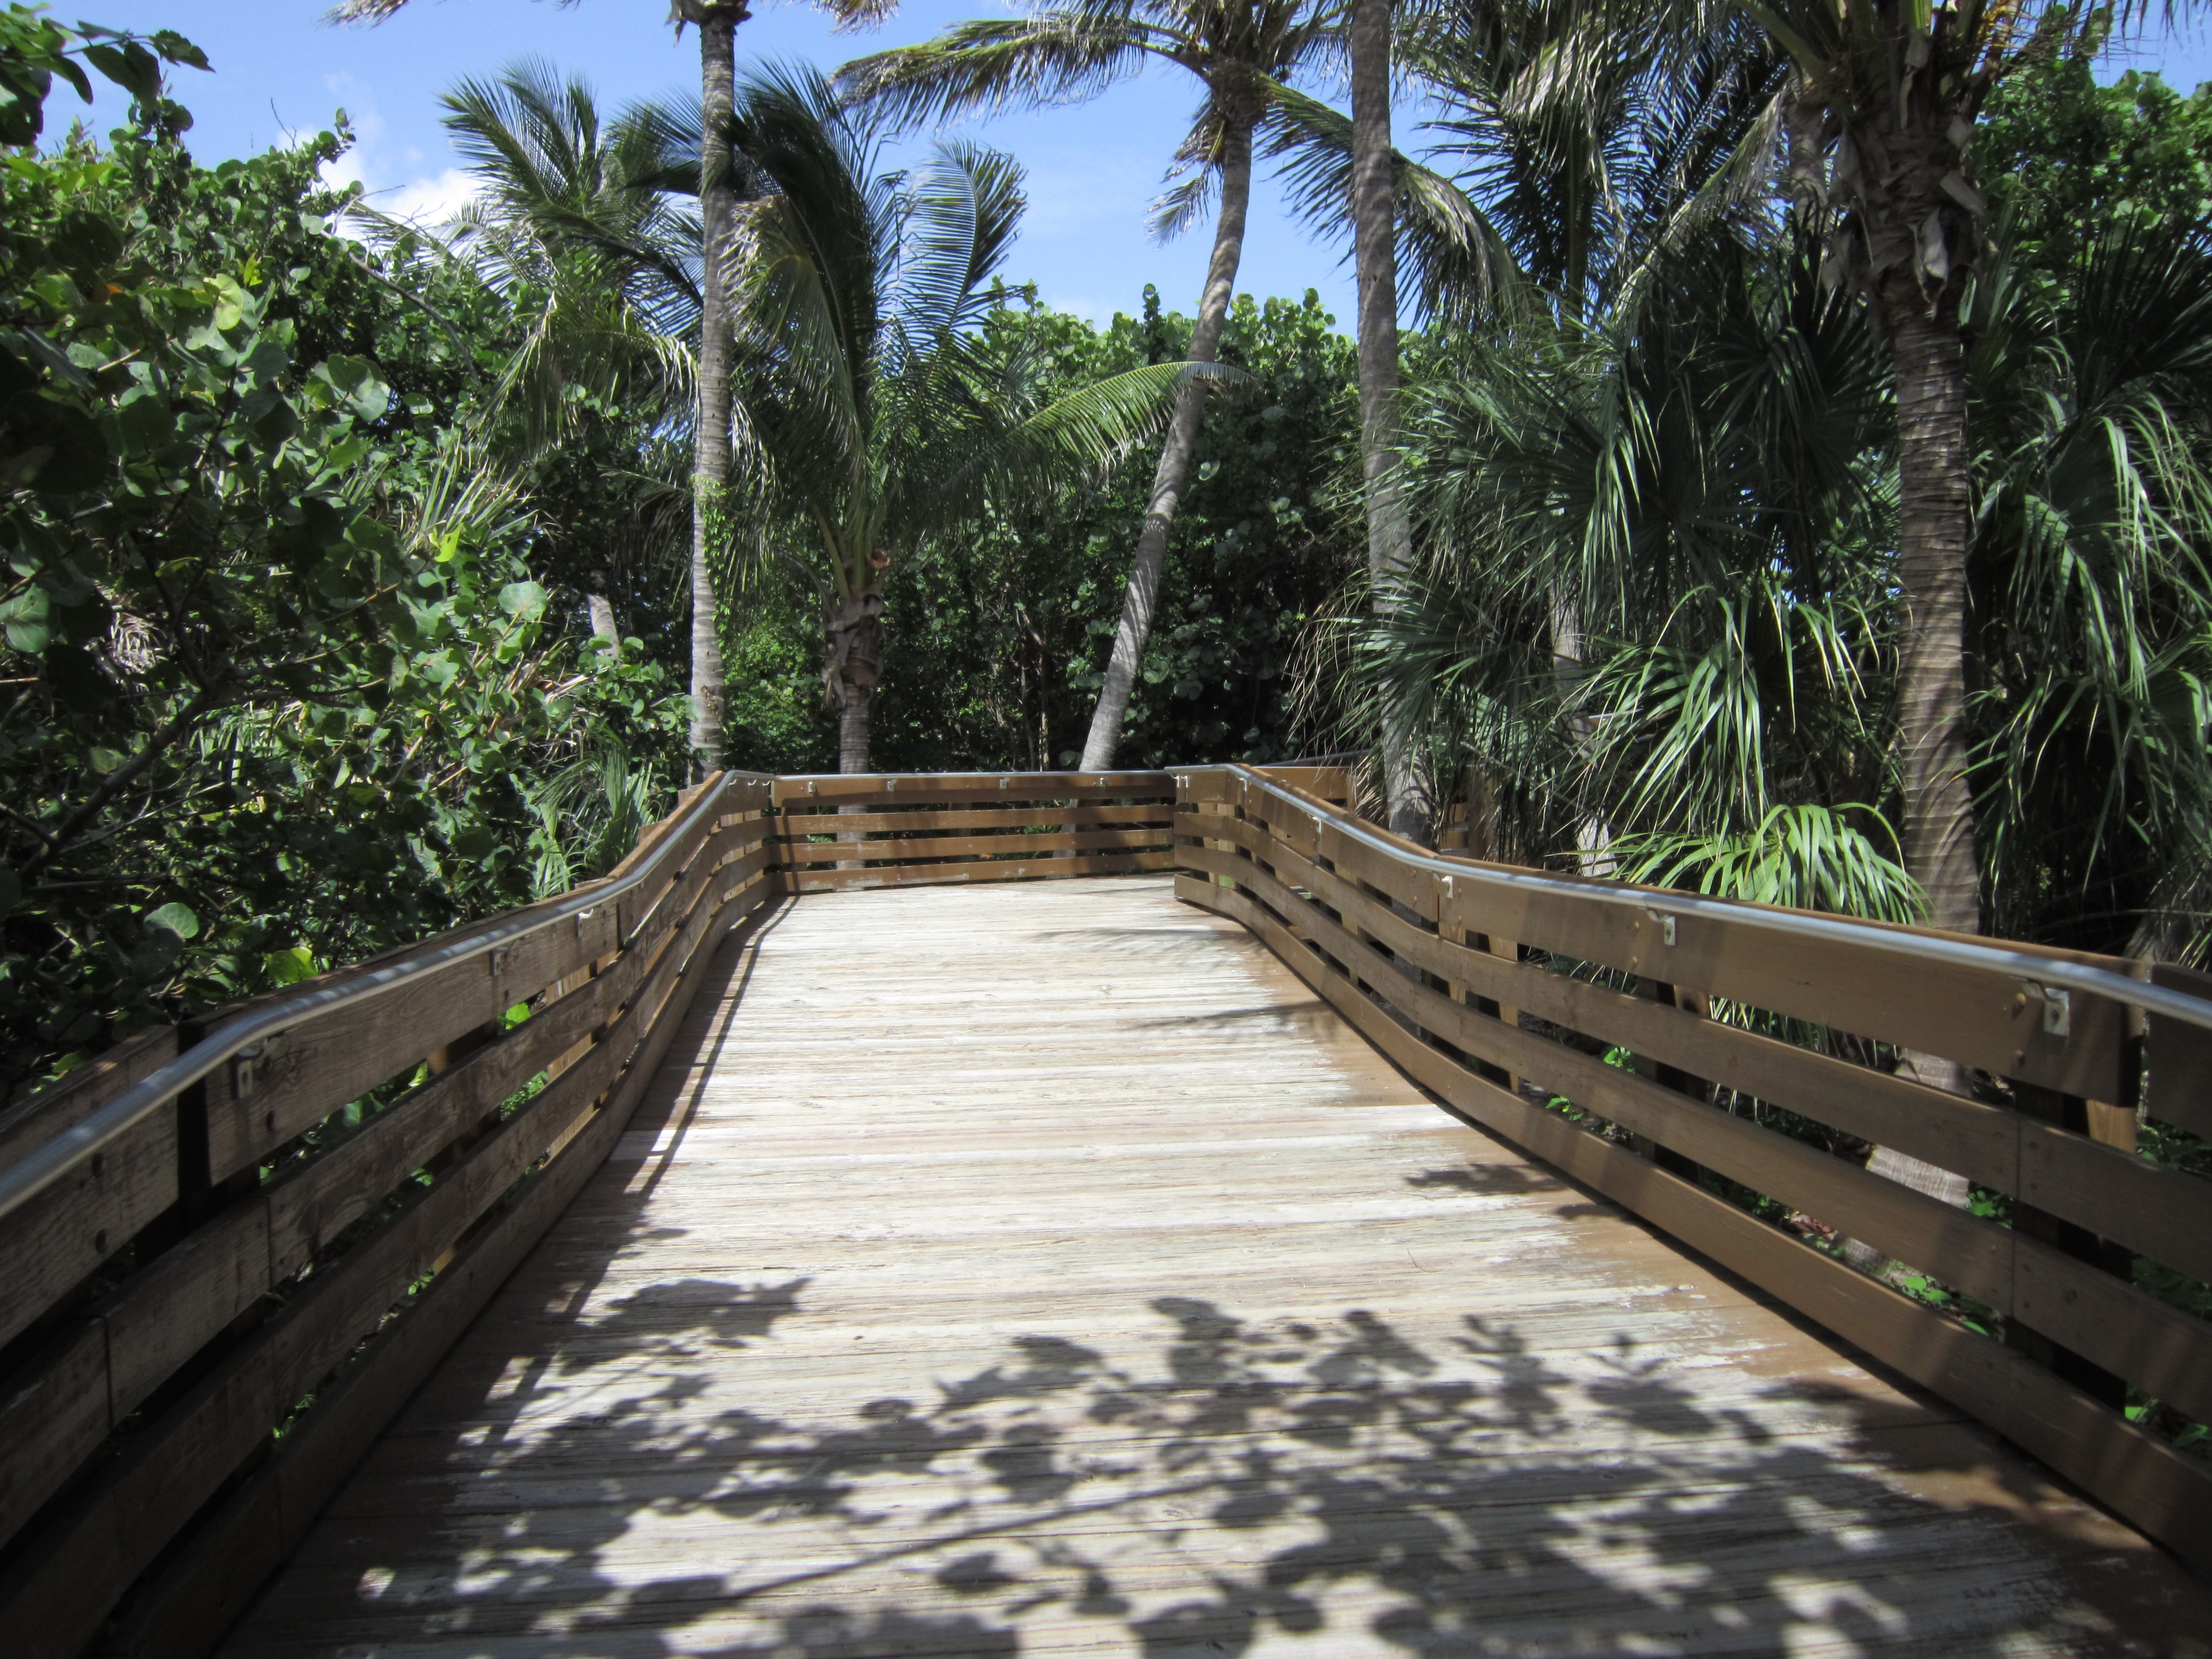
beach, boardwalk, bridge, walkway, travel, jungle, palm, tropical, park, usa, resort, estate, florida, west palm beach